Denshaw

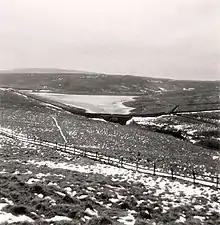
Dowry Reservoir, pictured here in 1967, was built in the late 19th century at the height of the Second Industrial Revolution.

Denshaw did not experience the same rate of urbanisation and industrialisation as its surrounding settlements during the Industrial Revolution, and it did not become a mill town or a centre of the local cotton mill boom as did nearby Rochdale, Milnrow and Oldham. However, Denshaw Vale was a calico printing factory which was "an important concern that employed a workforce of 150" during the 19th century. Furthermore, Denshaw was chosen as the site of a reservoir which local mills were to contribute monies and thereby use; In 1828, Rackenden Deign Reservoir was built by Denshaw to provide for 24 watermills. In 1818 an Oddfellows Lodge was erected in the village. In 1887, Denshaw was documented having a population of 1,279.